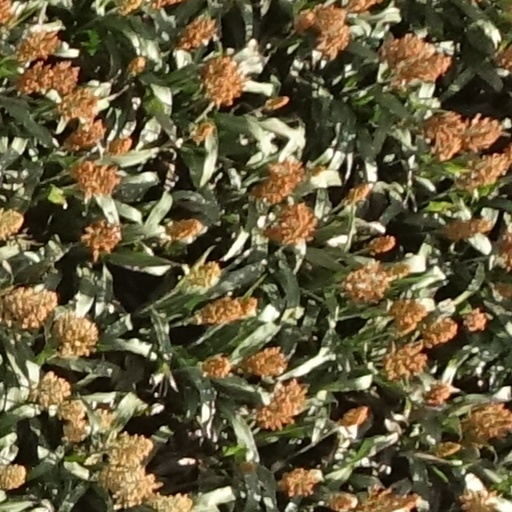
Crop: sorghum